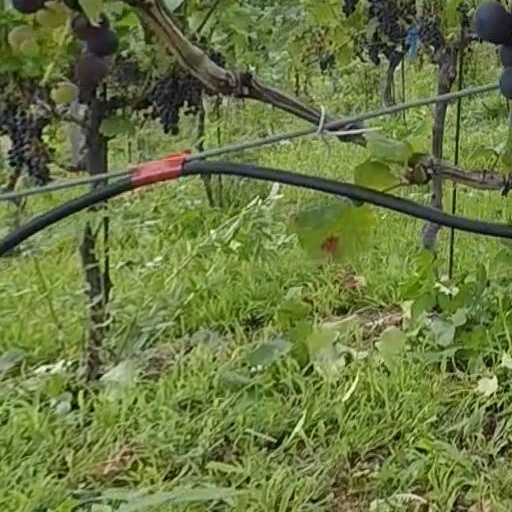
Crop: grape